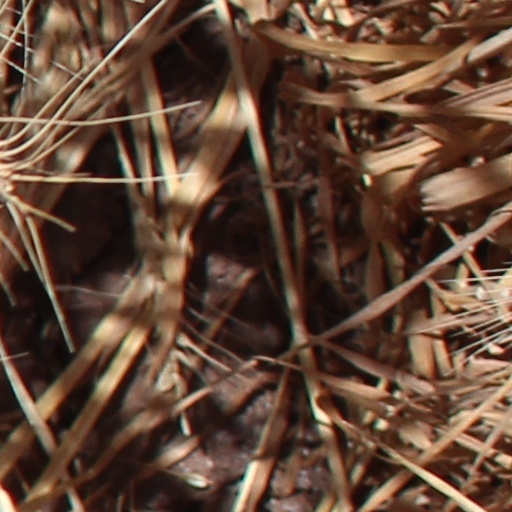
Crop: wheat